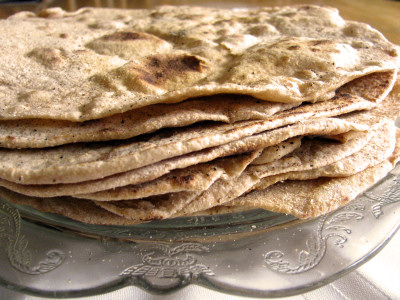
Dish: chapati